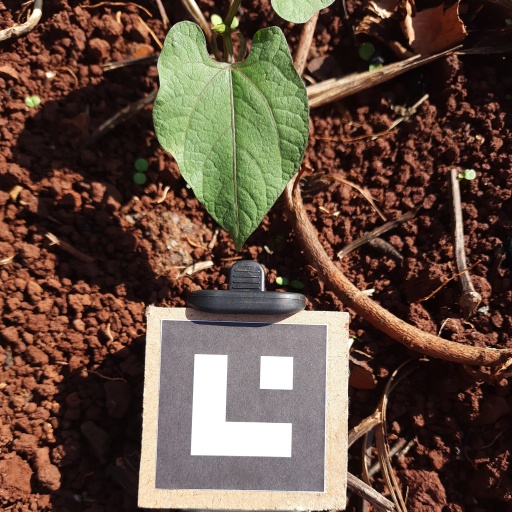
Observations: flat surface, no eating holes, under sunlight